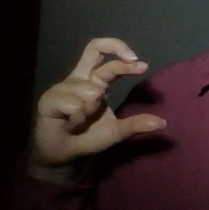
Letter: thal